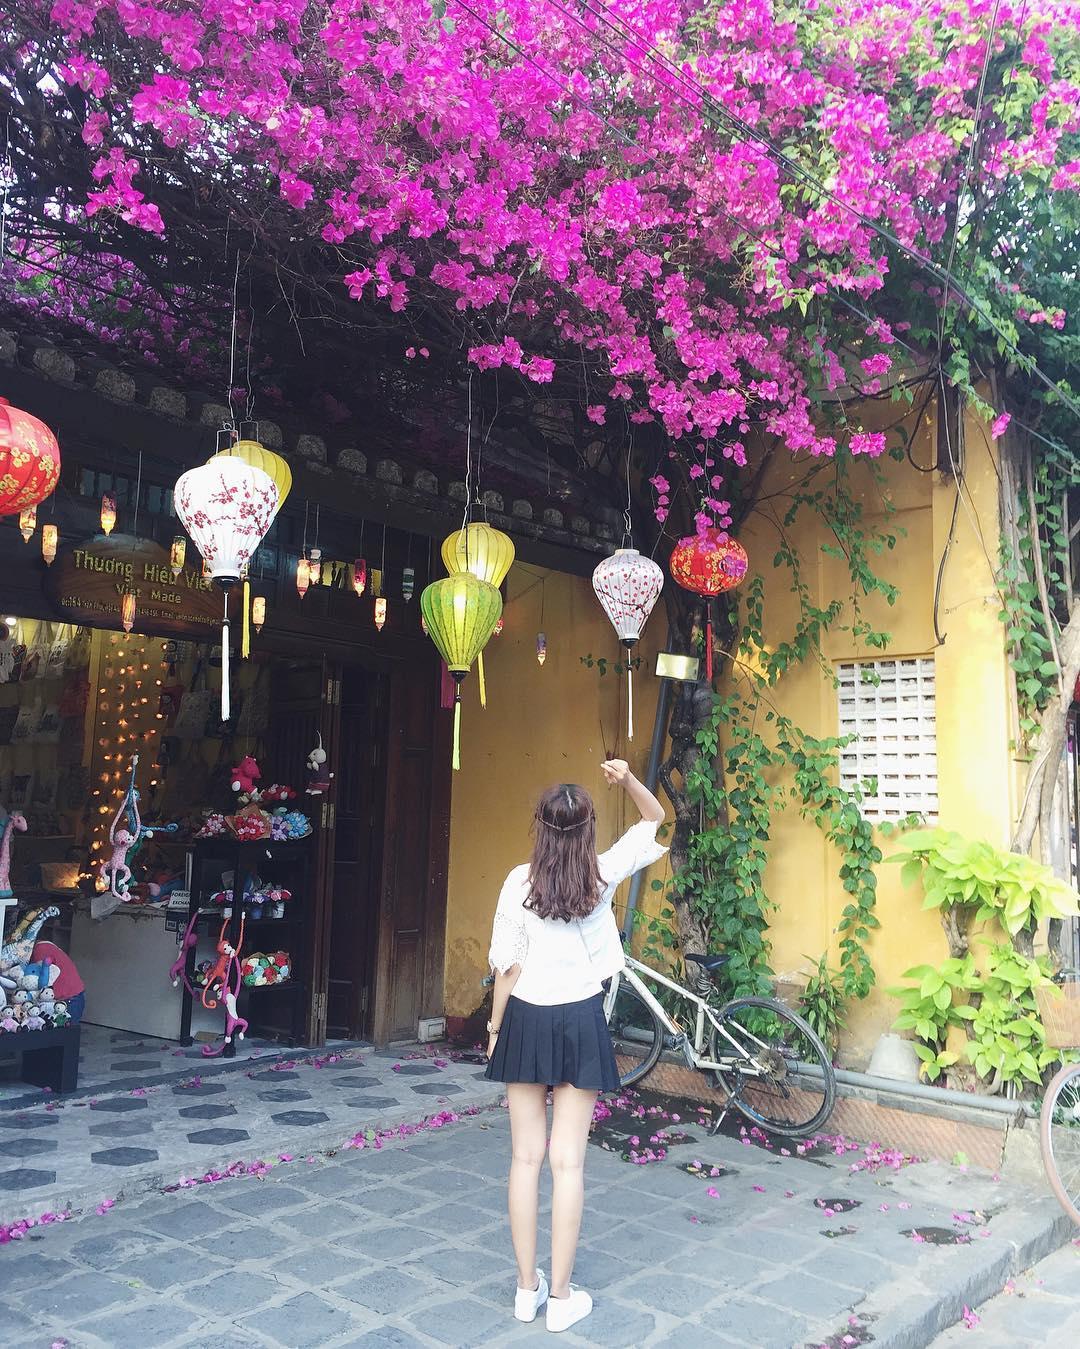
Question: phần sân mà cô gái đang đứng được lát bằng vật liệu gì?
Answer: đá